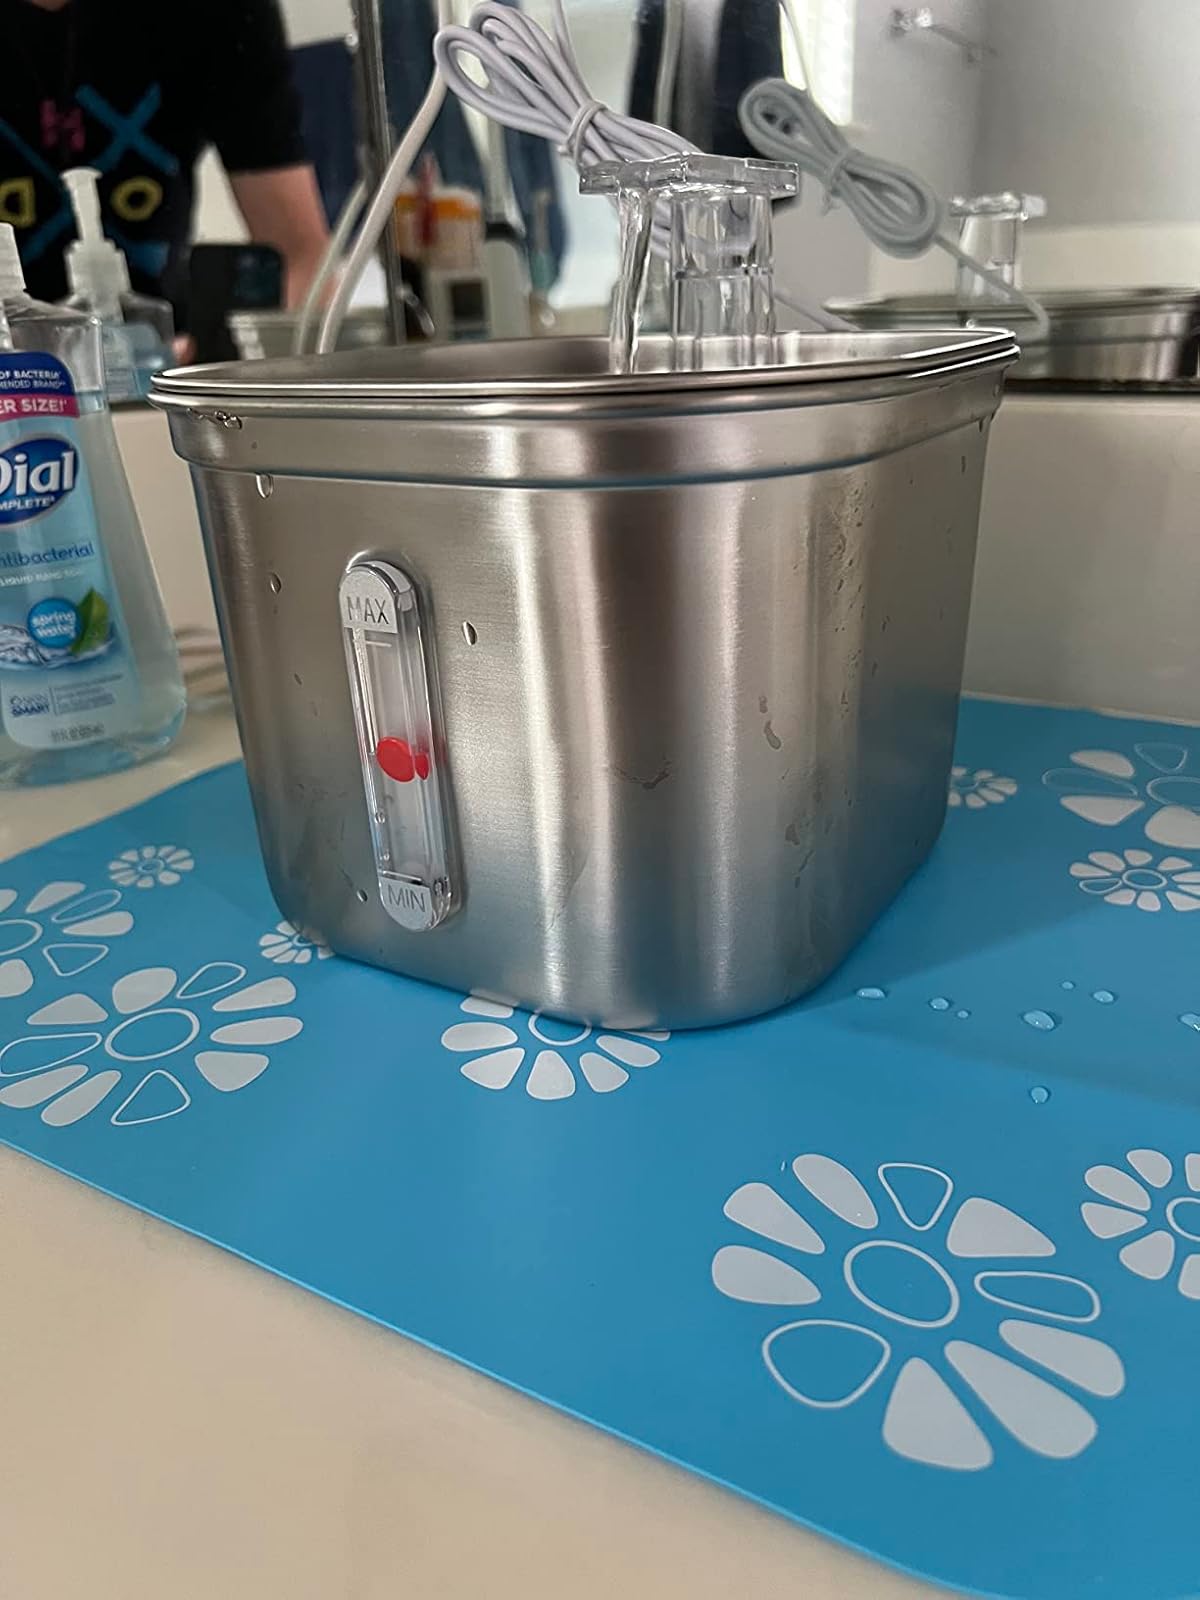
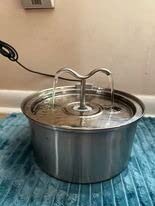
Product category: items_bowl
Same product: no